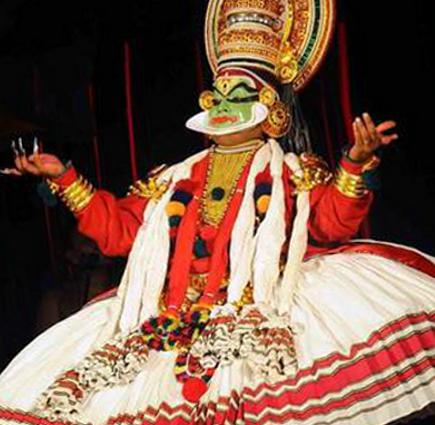
Dance form: kathakali